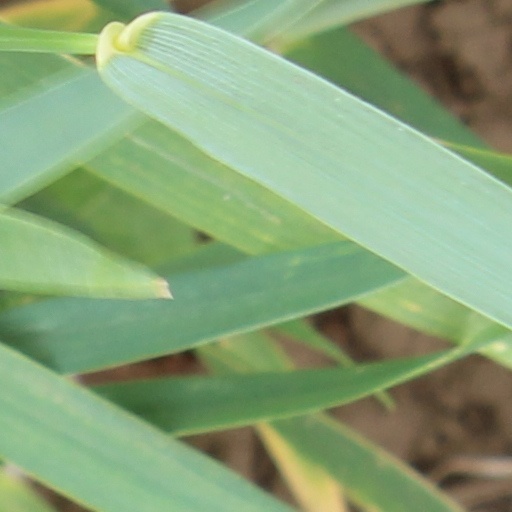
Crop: wheat